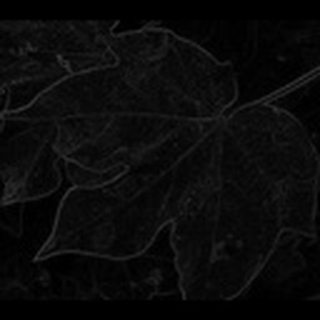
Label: cotton_target_spot